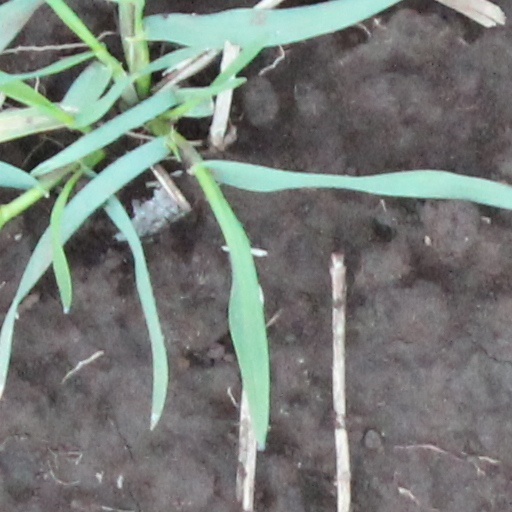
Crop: wheat